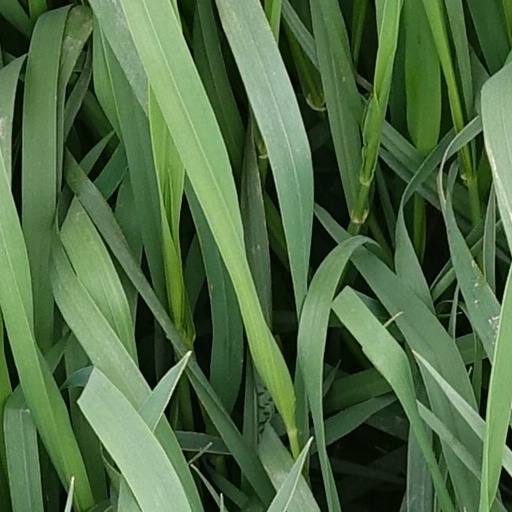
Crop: wheat